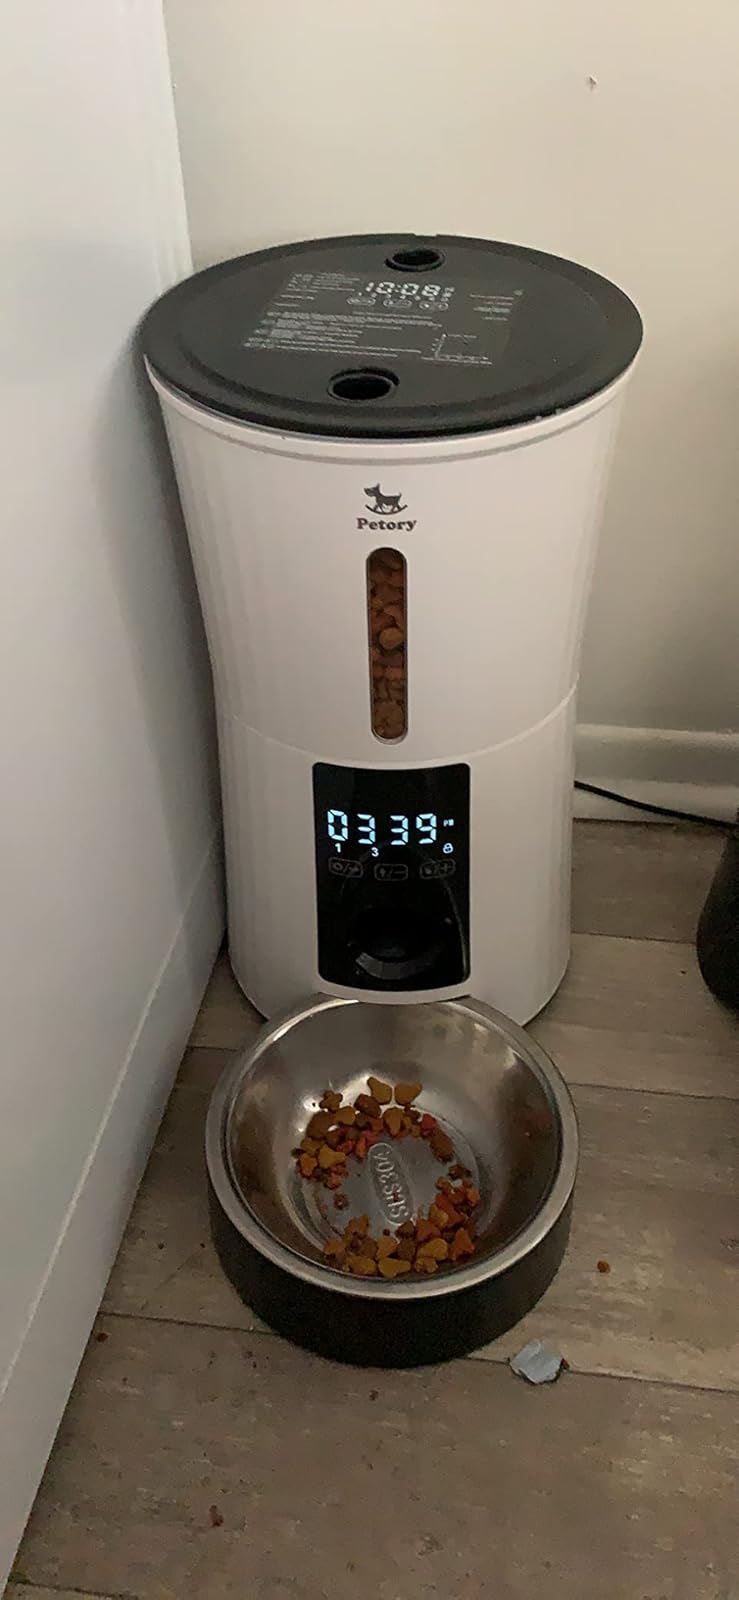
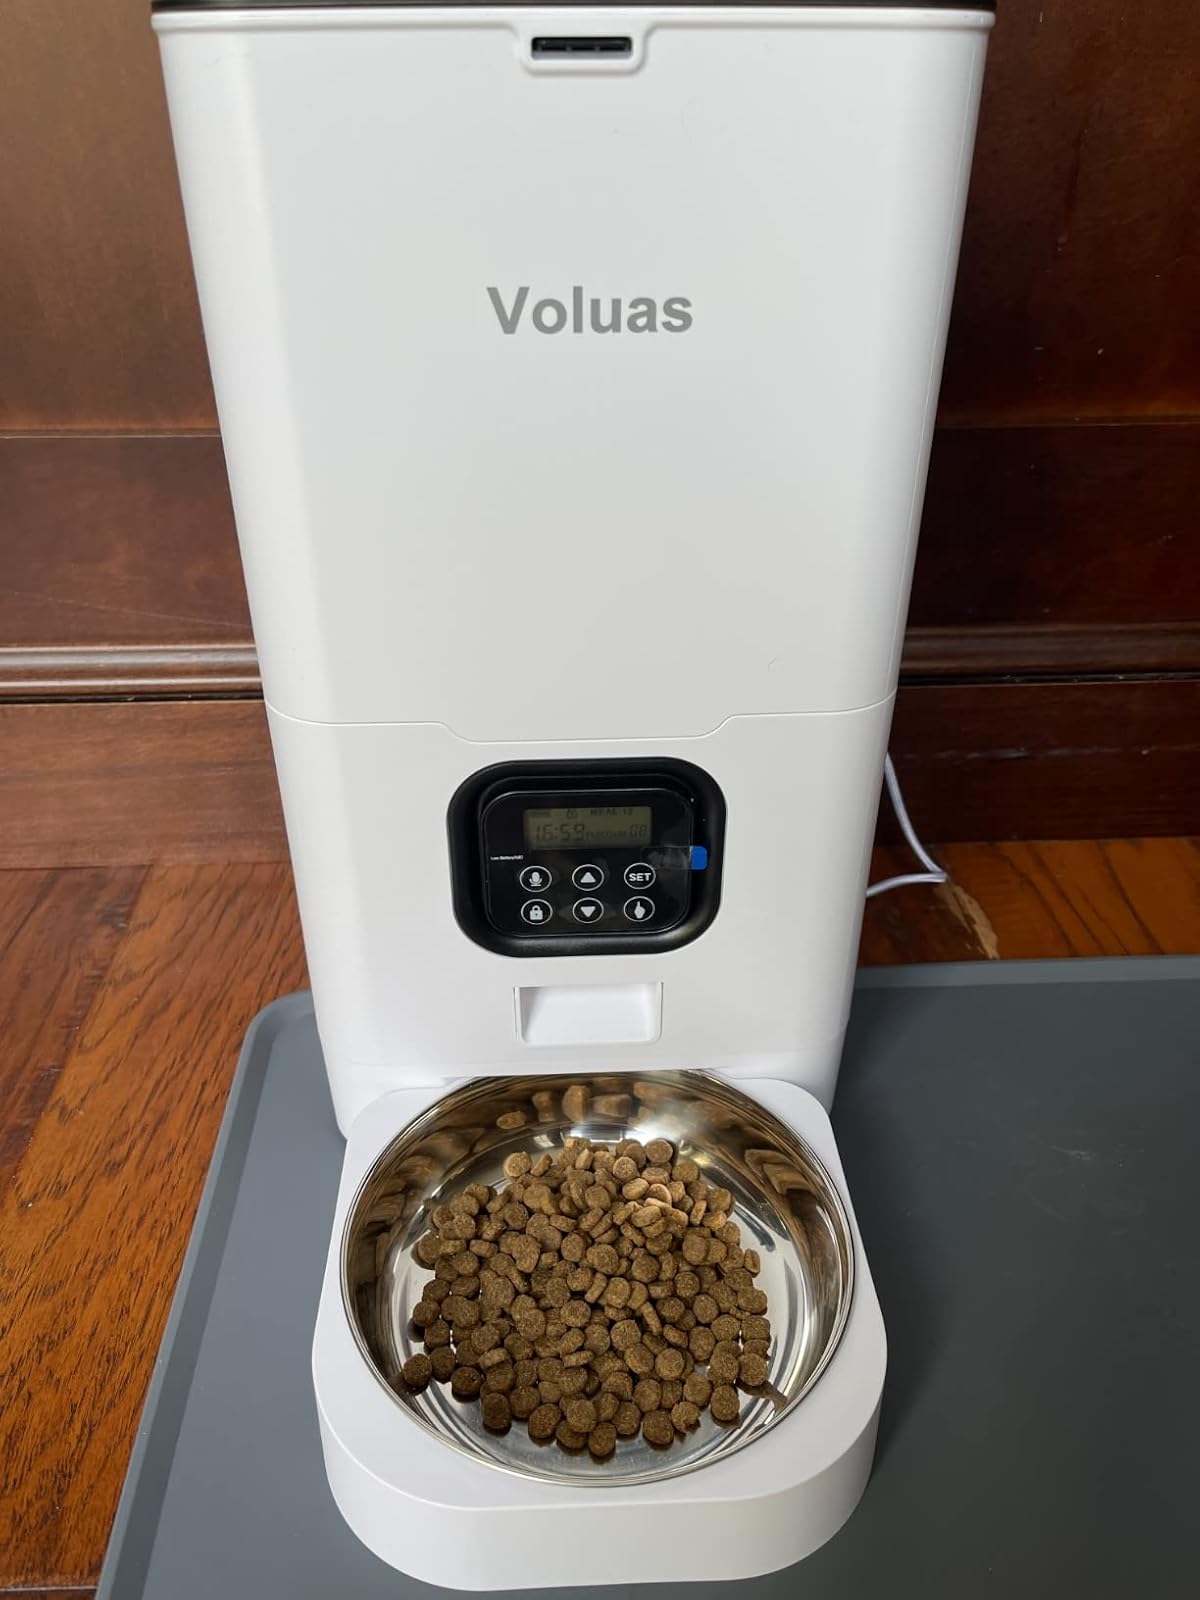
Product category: items_feeder
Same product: no